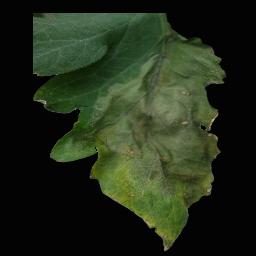
Label: Tomato___Late_blight